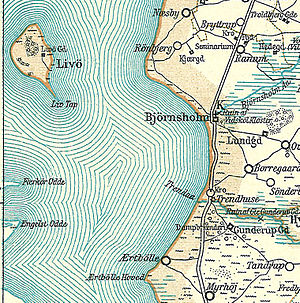
Bjørnsholm Bugt
Bjørnsholm Bugt omkring 1900
Kort over Bjørnshjolm Bugt omkring 1900
Bjørnsholm Bugt er en bugt i Limfjorden, ved Himmerlands vestkyst, 10-20 km sydvest for Løgstør. Bugten har navn efter godset Bjørnsholm, og strækker sig cirka 9 km fra Rønbjerg Huse i nord, til klinterne af moler ved Ertebølle Hoved i syd. Ved Vitskøl Kloster løber Bjørnsholm Å ud i fjorden, og knap fire km. sydligere har Trend Å sit udløb ved Trend, hvor der også er et sommerhusområde. Syd for Trend, når Trend Skov næsten ud til kysten. I ådalene omkring Bjørnsholm Å og Trend Å, er der gjort talrige bopladsfund fra jægerstenalderens yngste tid, som har fået navn efter fundet af en køkkenmødding ved Ertebølle: Ertebøllekulturen, og går fra ca. 5.400 f.Kr – ca 3.900 f.Kr.